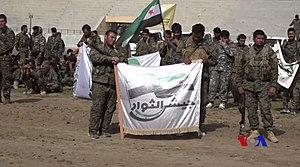
Combattants des groupes Jaych al-Thuwar et Liwa Chamal al-Democrati, affiliés aux Forces démocratiques syriennes (FDS), au stade de Raqqa, le 6 mars 2018. Abou Omar al-Idlebi, un commandant des FDS annonce alors le déploiement de 1700 combattants des FDS à Afrine contre la Turquie. 1 2 3
Jaych al-Thuwar est un groupe rebelle de la guerre civile syrienne.